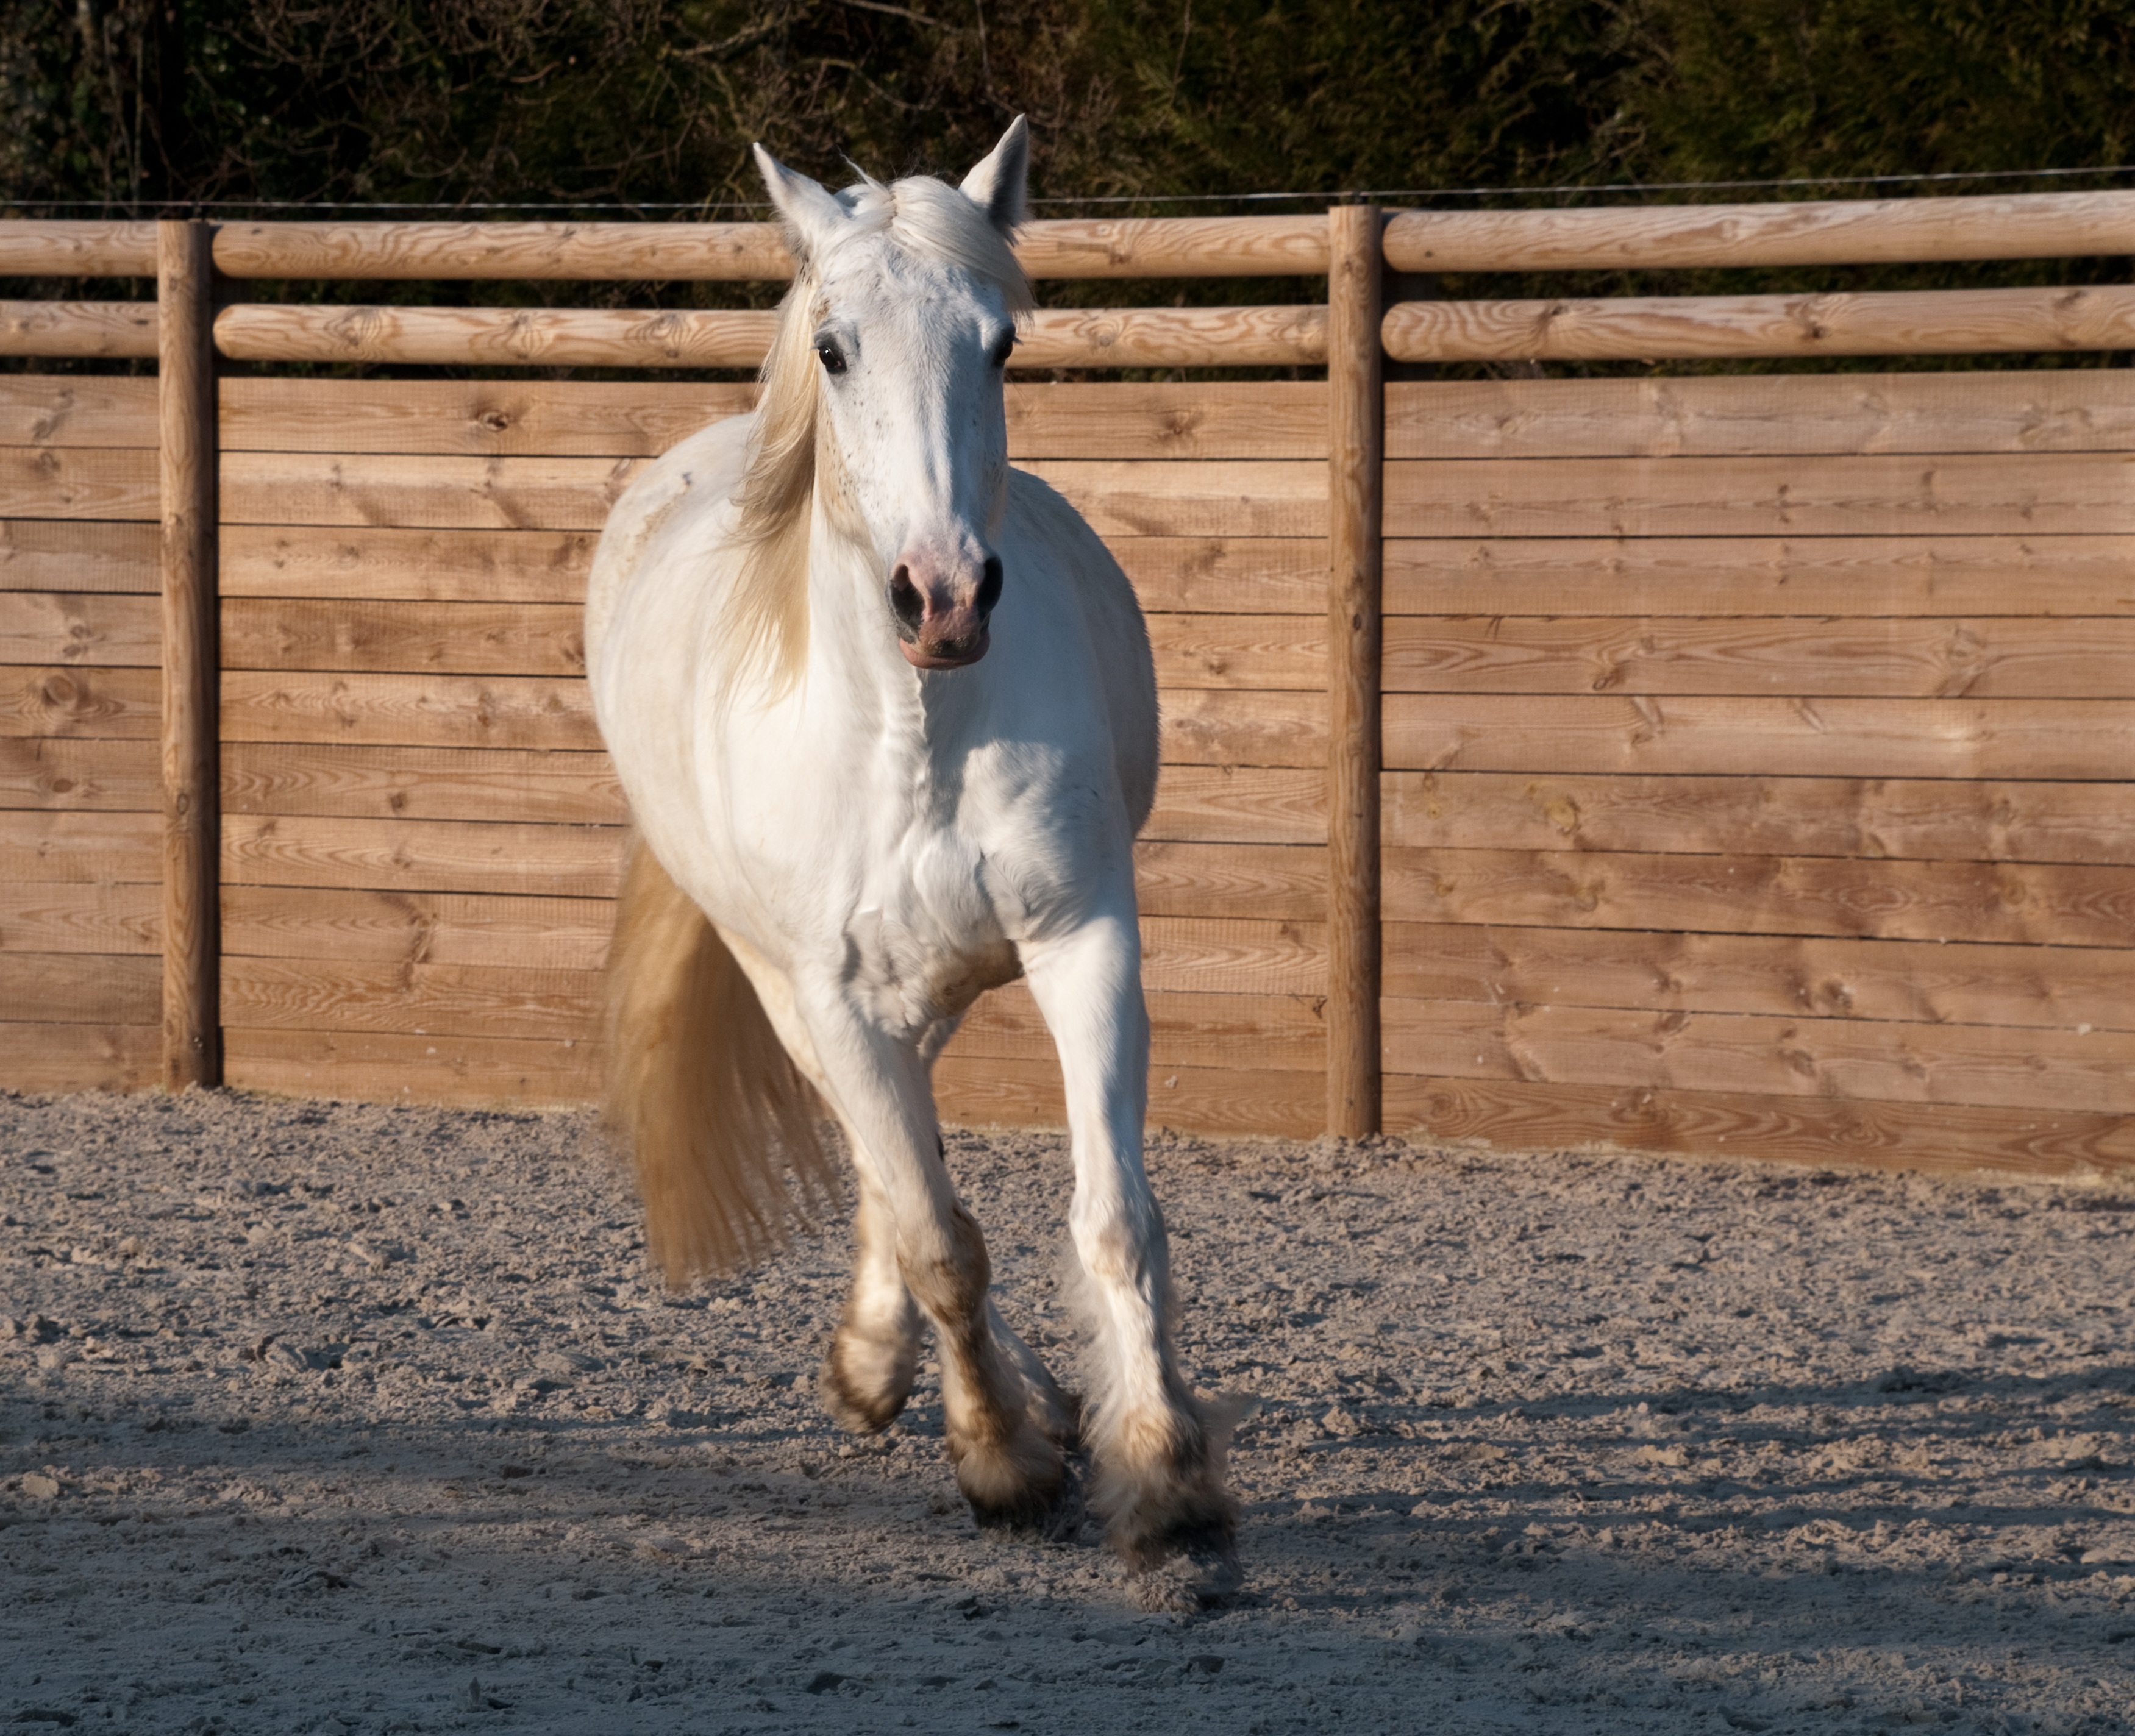
horse, mammal, vertebrate, stallion, mane, horse like mammal, mare, mustang horse, foal